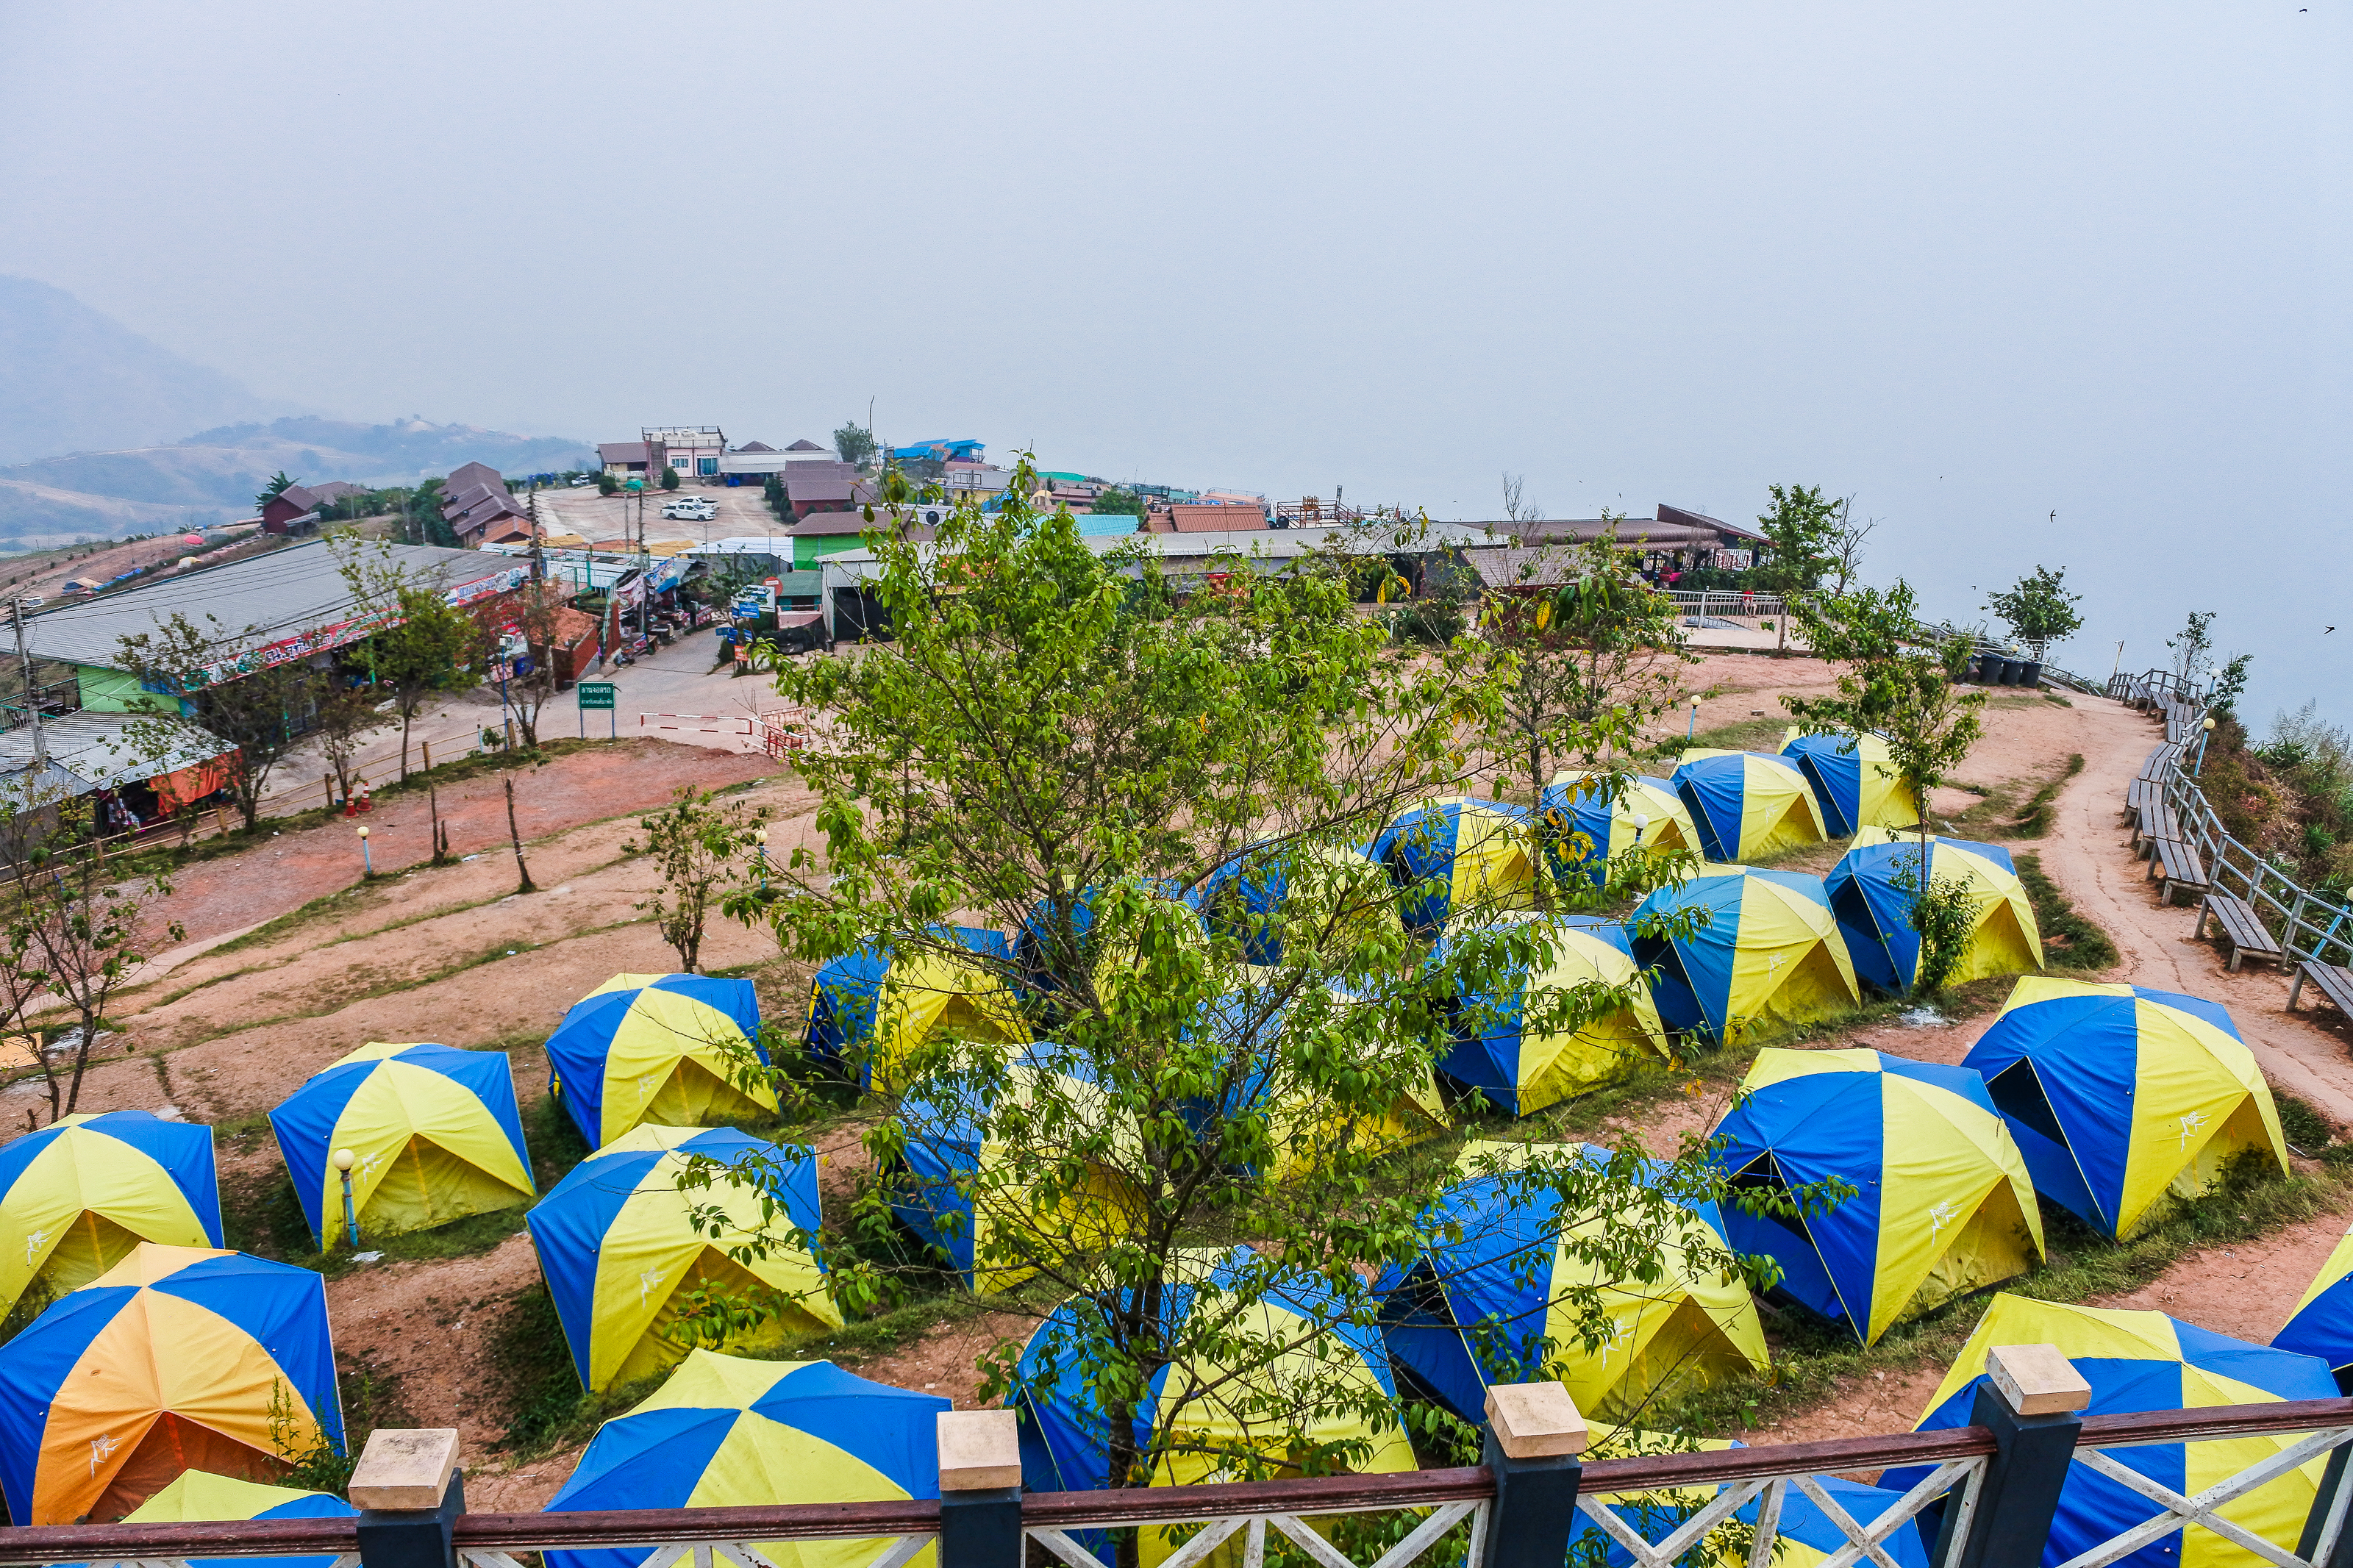
tub, forest, activity, tourism, winter, clouds, holiday, mist, sea, summer, cloud, spring, beautiful, berk, mountain, view, white, grass, thailand, national, park, sky, eastern, green, natural, nature, tree, morning, hill, blue, field, outdoors, light, background, plant, sunset, fresh, phu, travel, colorful, landscape, yellow, majorelle blue, biome, umbrella, vacation, flower, architecture, plant community, photography, roof, hill station, fashion accessory, world, wildflower, city